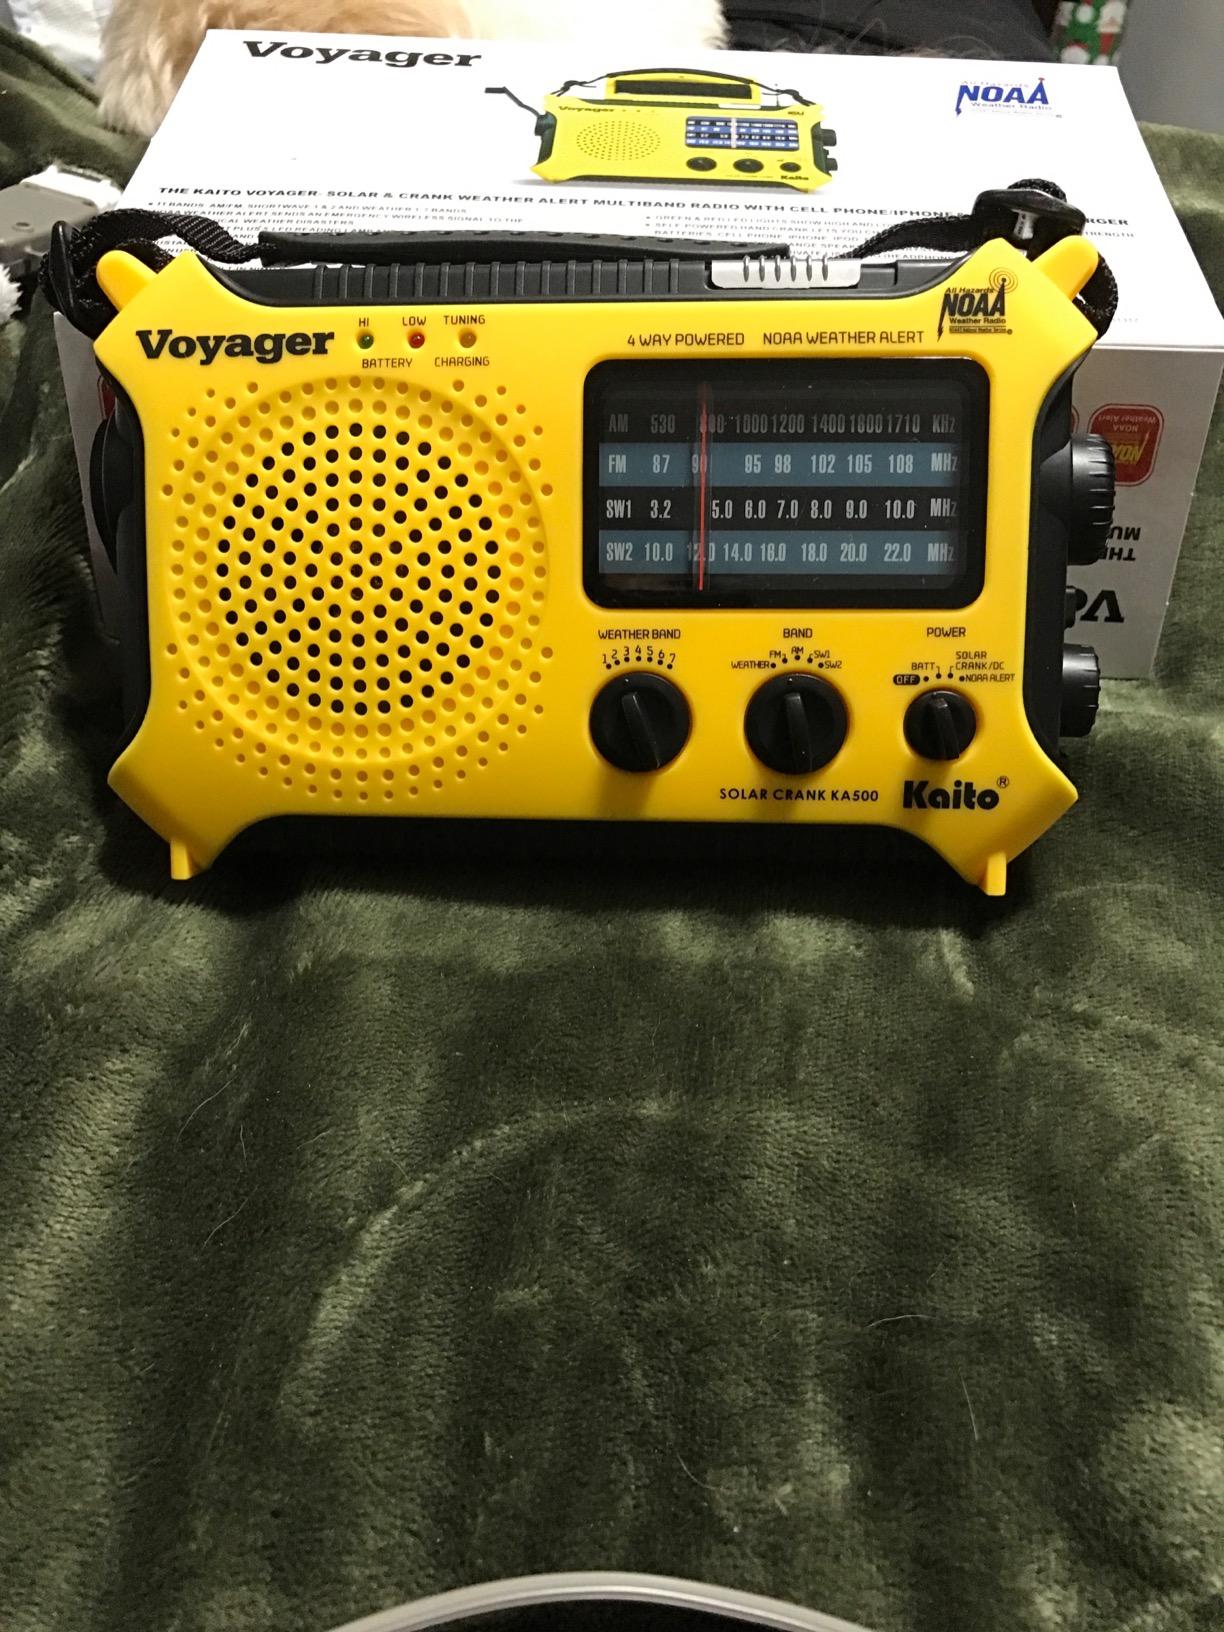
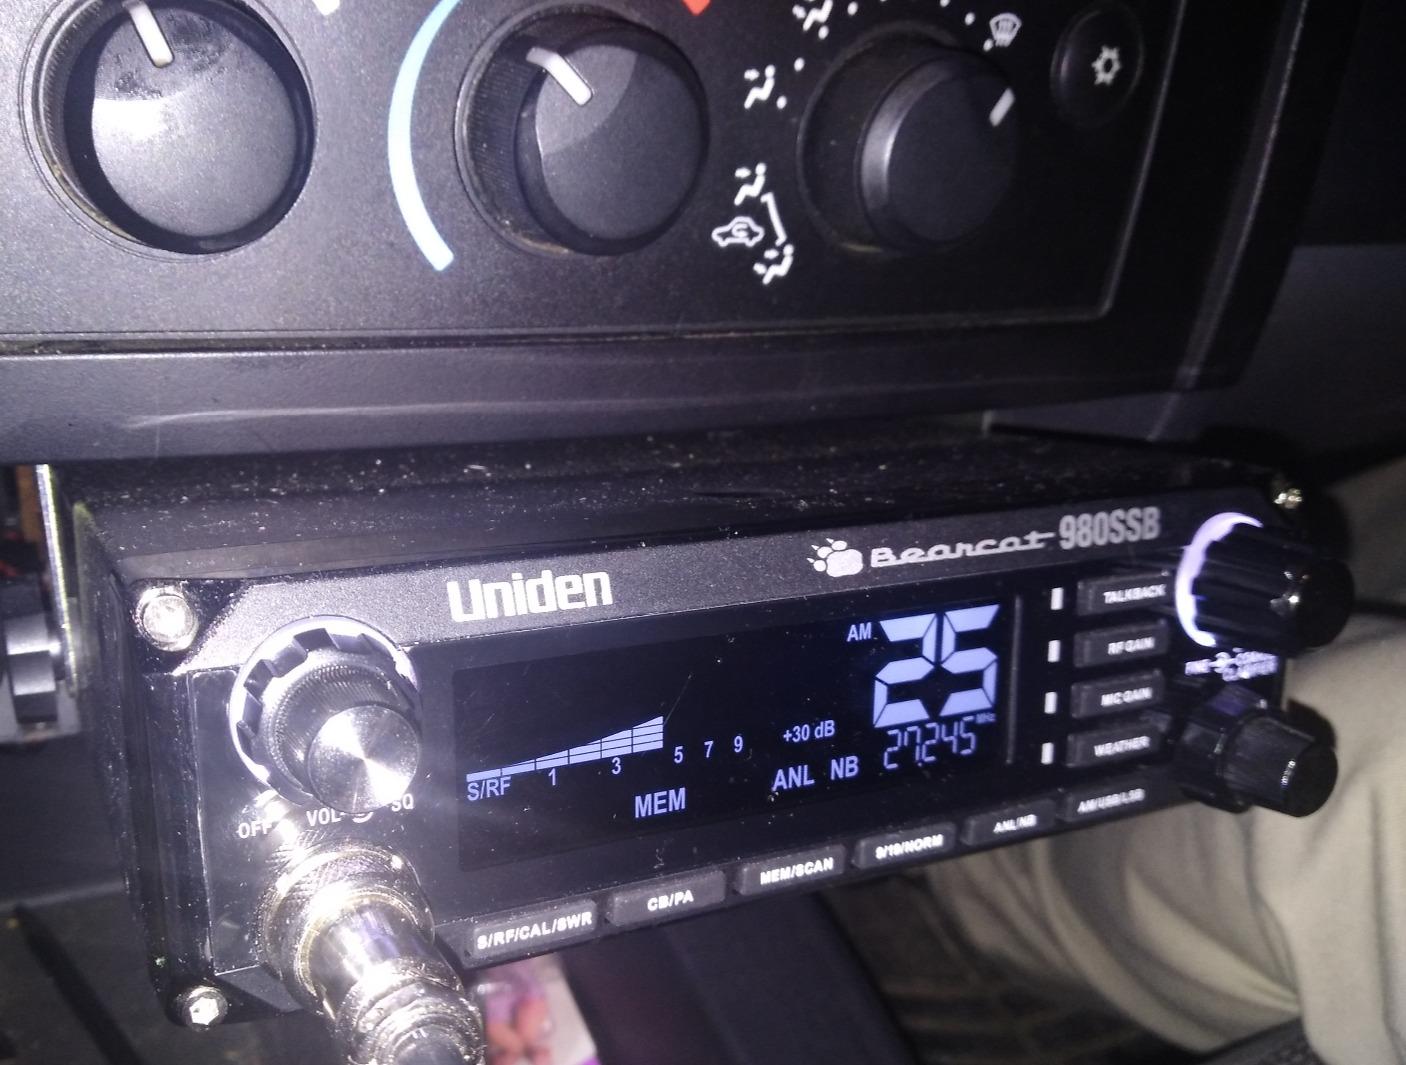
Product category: radio
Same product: no